Bertha von Suttner

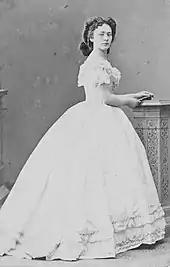
Photograph of Countess Bertha Sophie Felicitas Kinsky von Wchinitz und Tettau in her youth (1873)

Bertha Kinský was born on 9 June 1843 at Kinský Palace in the Obecní dvůr district of Prague. Her parents were the Austrian Lieutenant general Franz Michael de Paula Josef Graf Kinsky von Wchinitz und Tettau (1769–1843), then recently deceased at the age of 75, and Sophie Wilhelmine von Körner (1815–1884), who was almost fifty years her husband's junior.